Parable of the Good Samaritan

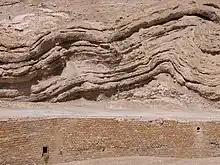
The road from Jerusalem to Jericho

In the time of Jesus, the road from Jerusalem to Jericho was notorious for its danger and difficulty, and was known as the "Way of Blood" because "of the blood which is often shed there by robbers who robbed people". Martin Luther King Jr., on the day before his assassination, described the road as follows: